History of malaria

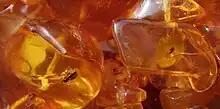
The mosquito and the fly in this Baltic amber necklace are between 40 and 60 million years old.

The history of malaria extends from its prehistoric origin as a zoonotic disease in the primates of Africa through to the 21st century. A widespread and potentially lethal human infectious disease, at its peak malaria infested every continent except Antarctica. Its prevention and treatment have been targeted in science and medicine for hundreds of years. Since the discovery of the "Plasmodium" parasites which cause it, research attention has focused on their biology as well as that of the mosquitoes which transmit the parasites.